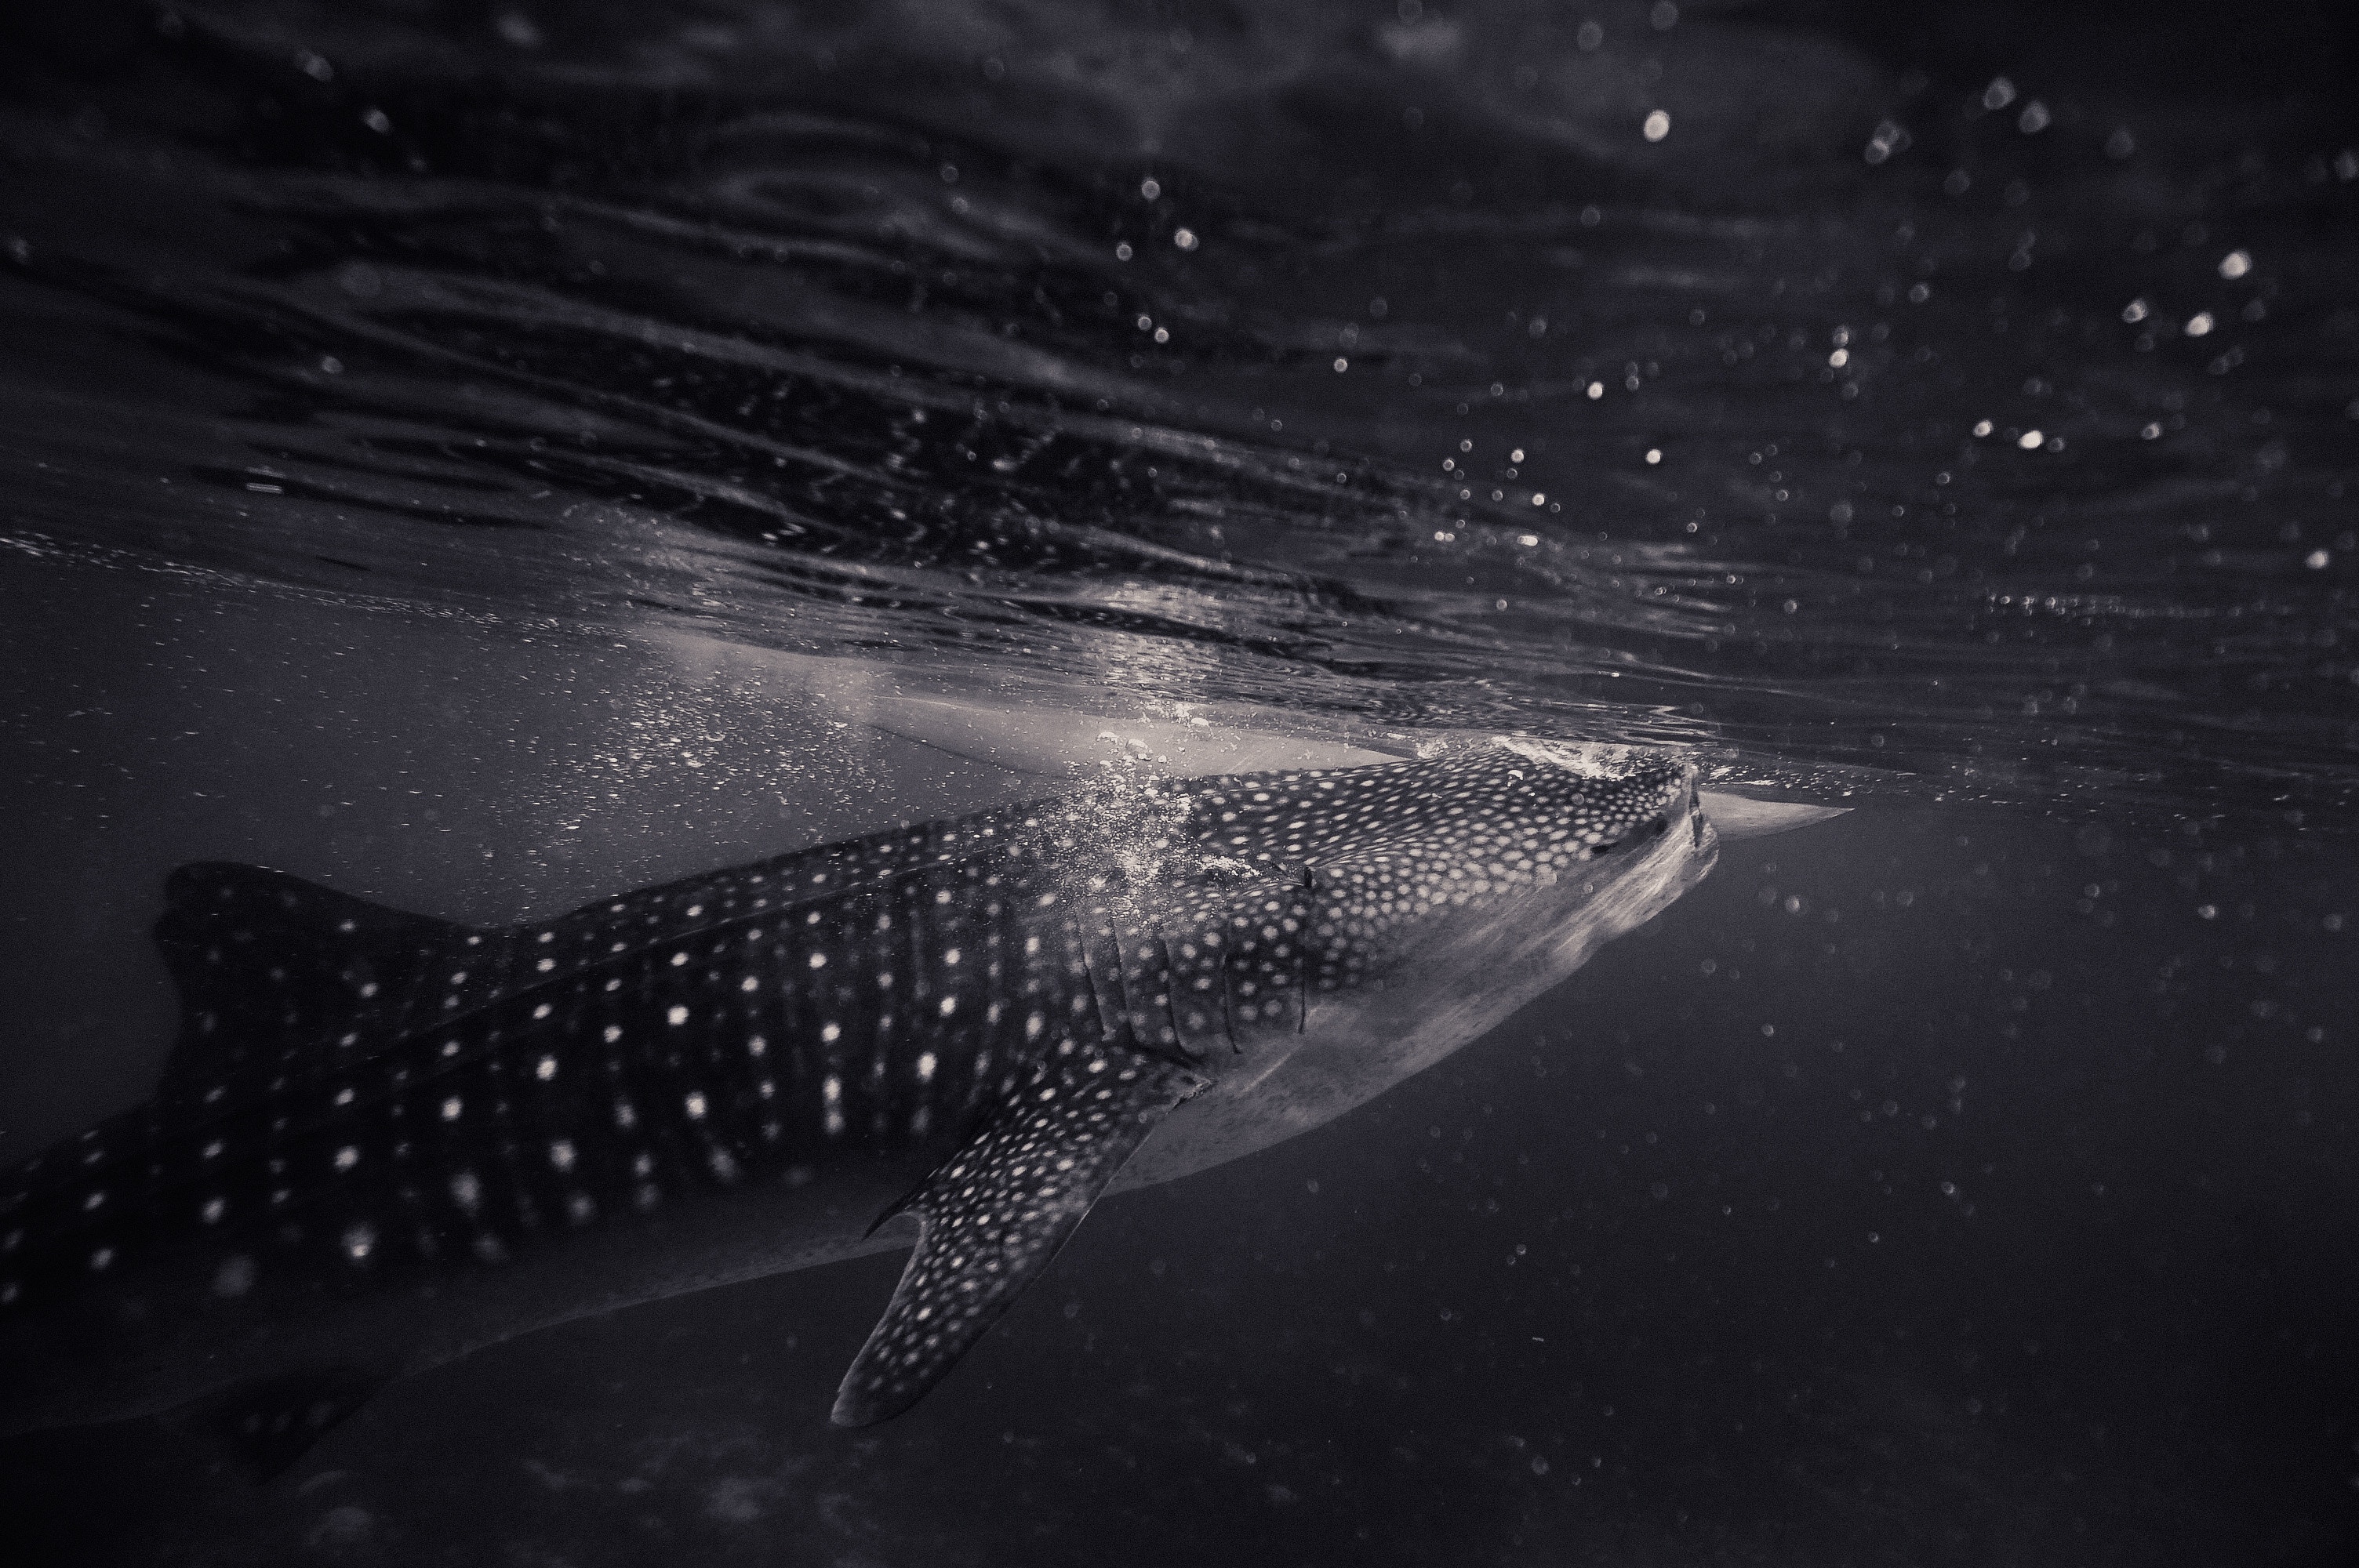
wing, black and white, night, wave, darkness, black, monochrome, outer space, macro photography, astronomical object, monochrome photography, atmosphere of earth, computer wallpaper